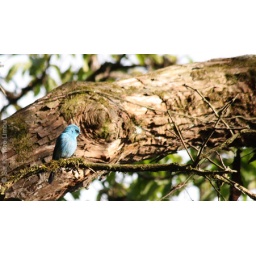
I captured this beautiful bird while on my usual morning walk around the Mall road in Darjeeling.